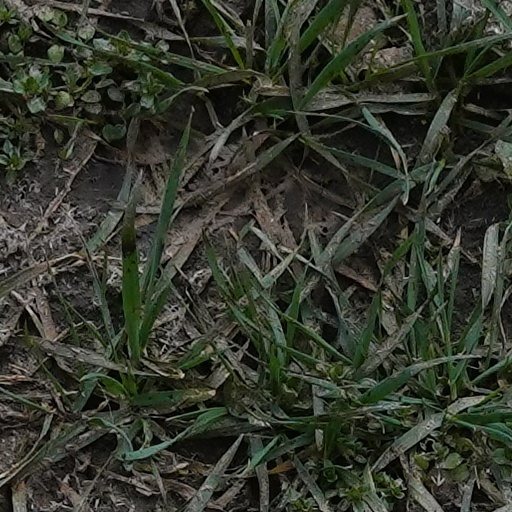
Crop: wheat